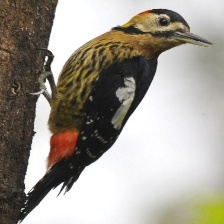
Species: DARJEELING WOODPECKER
Scientific name: DENDROCOPOS DARJELLENSIS